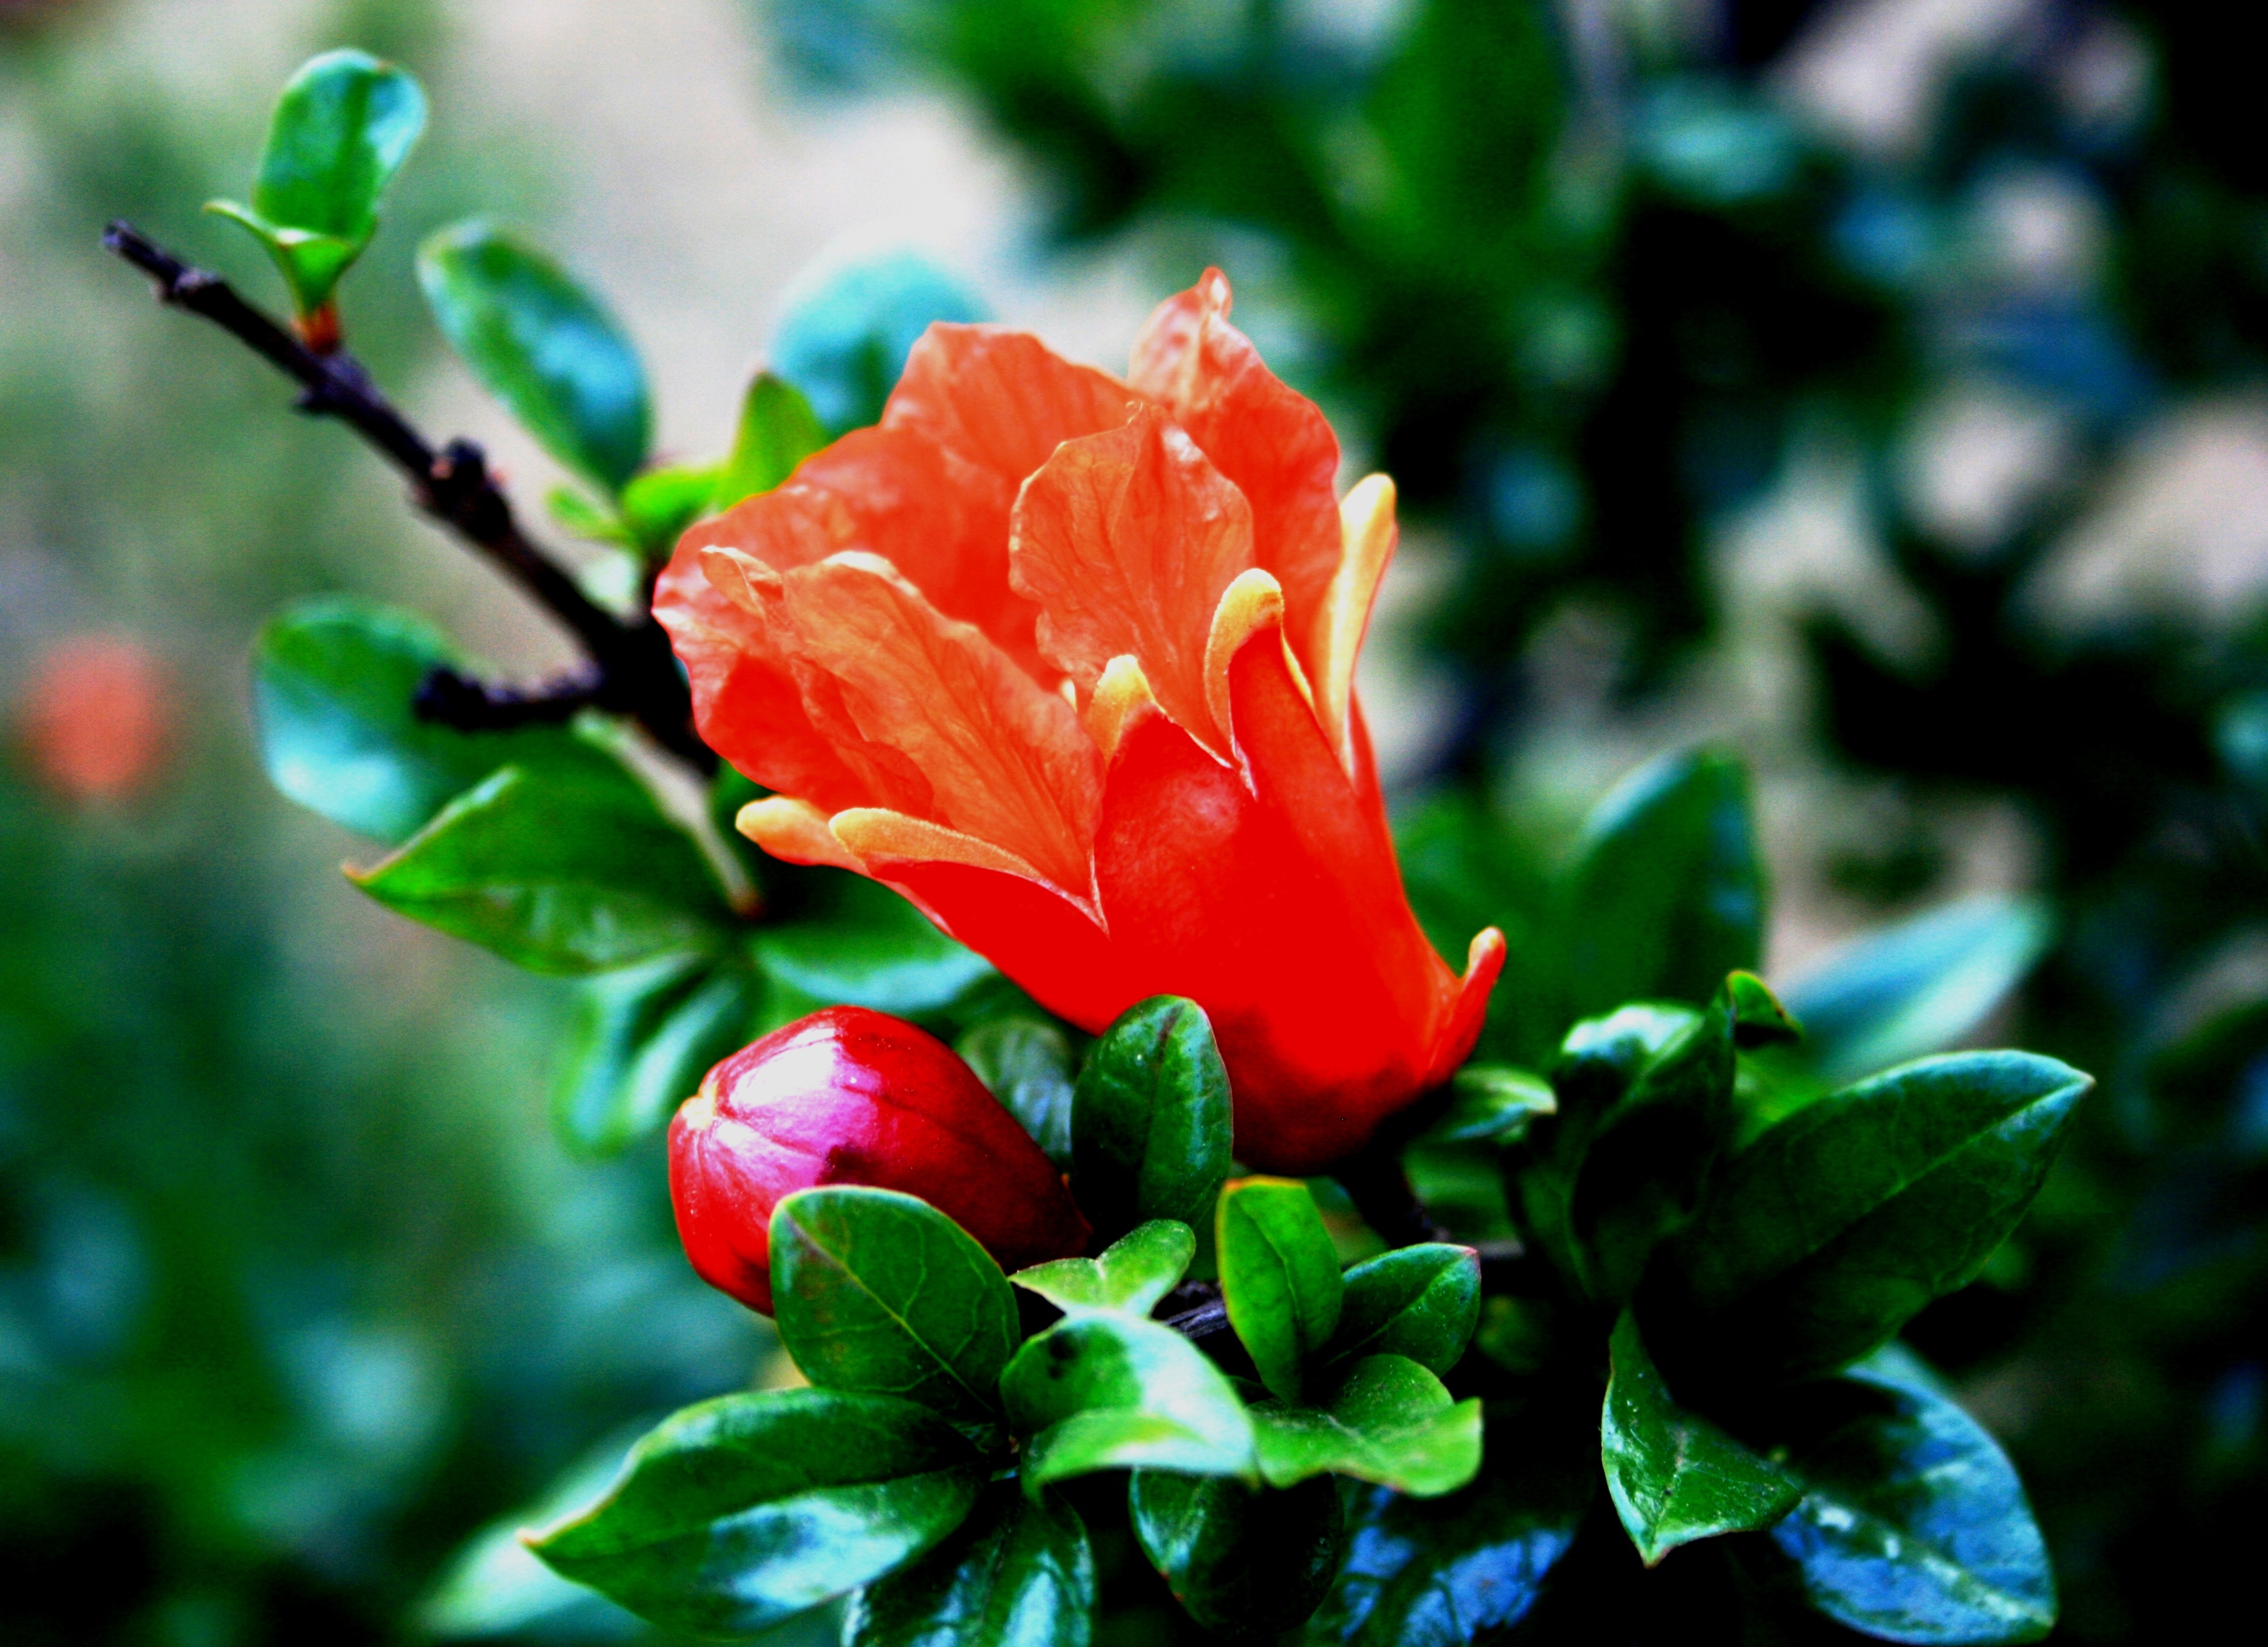
nature, branch, blossom, plant, leaf, flower, petal, rose, orange, spring, green, red, botany, flora, close up, leaves, shrub, fruit tree, bud, macro photography, flowering plant, land plant